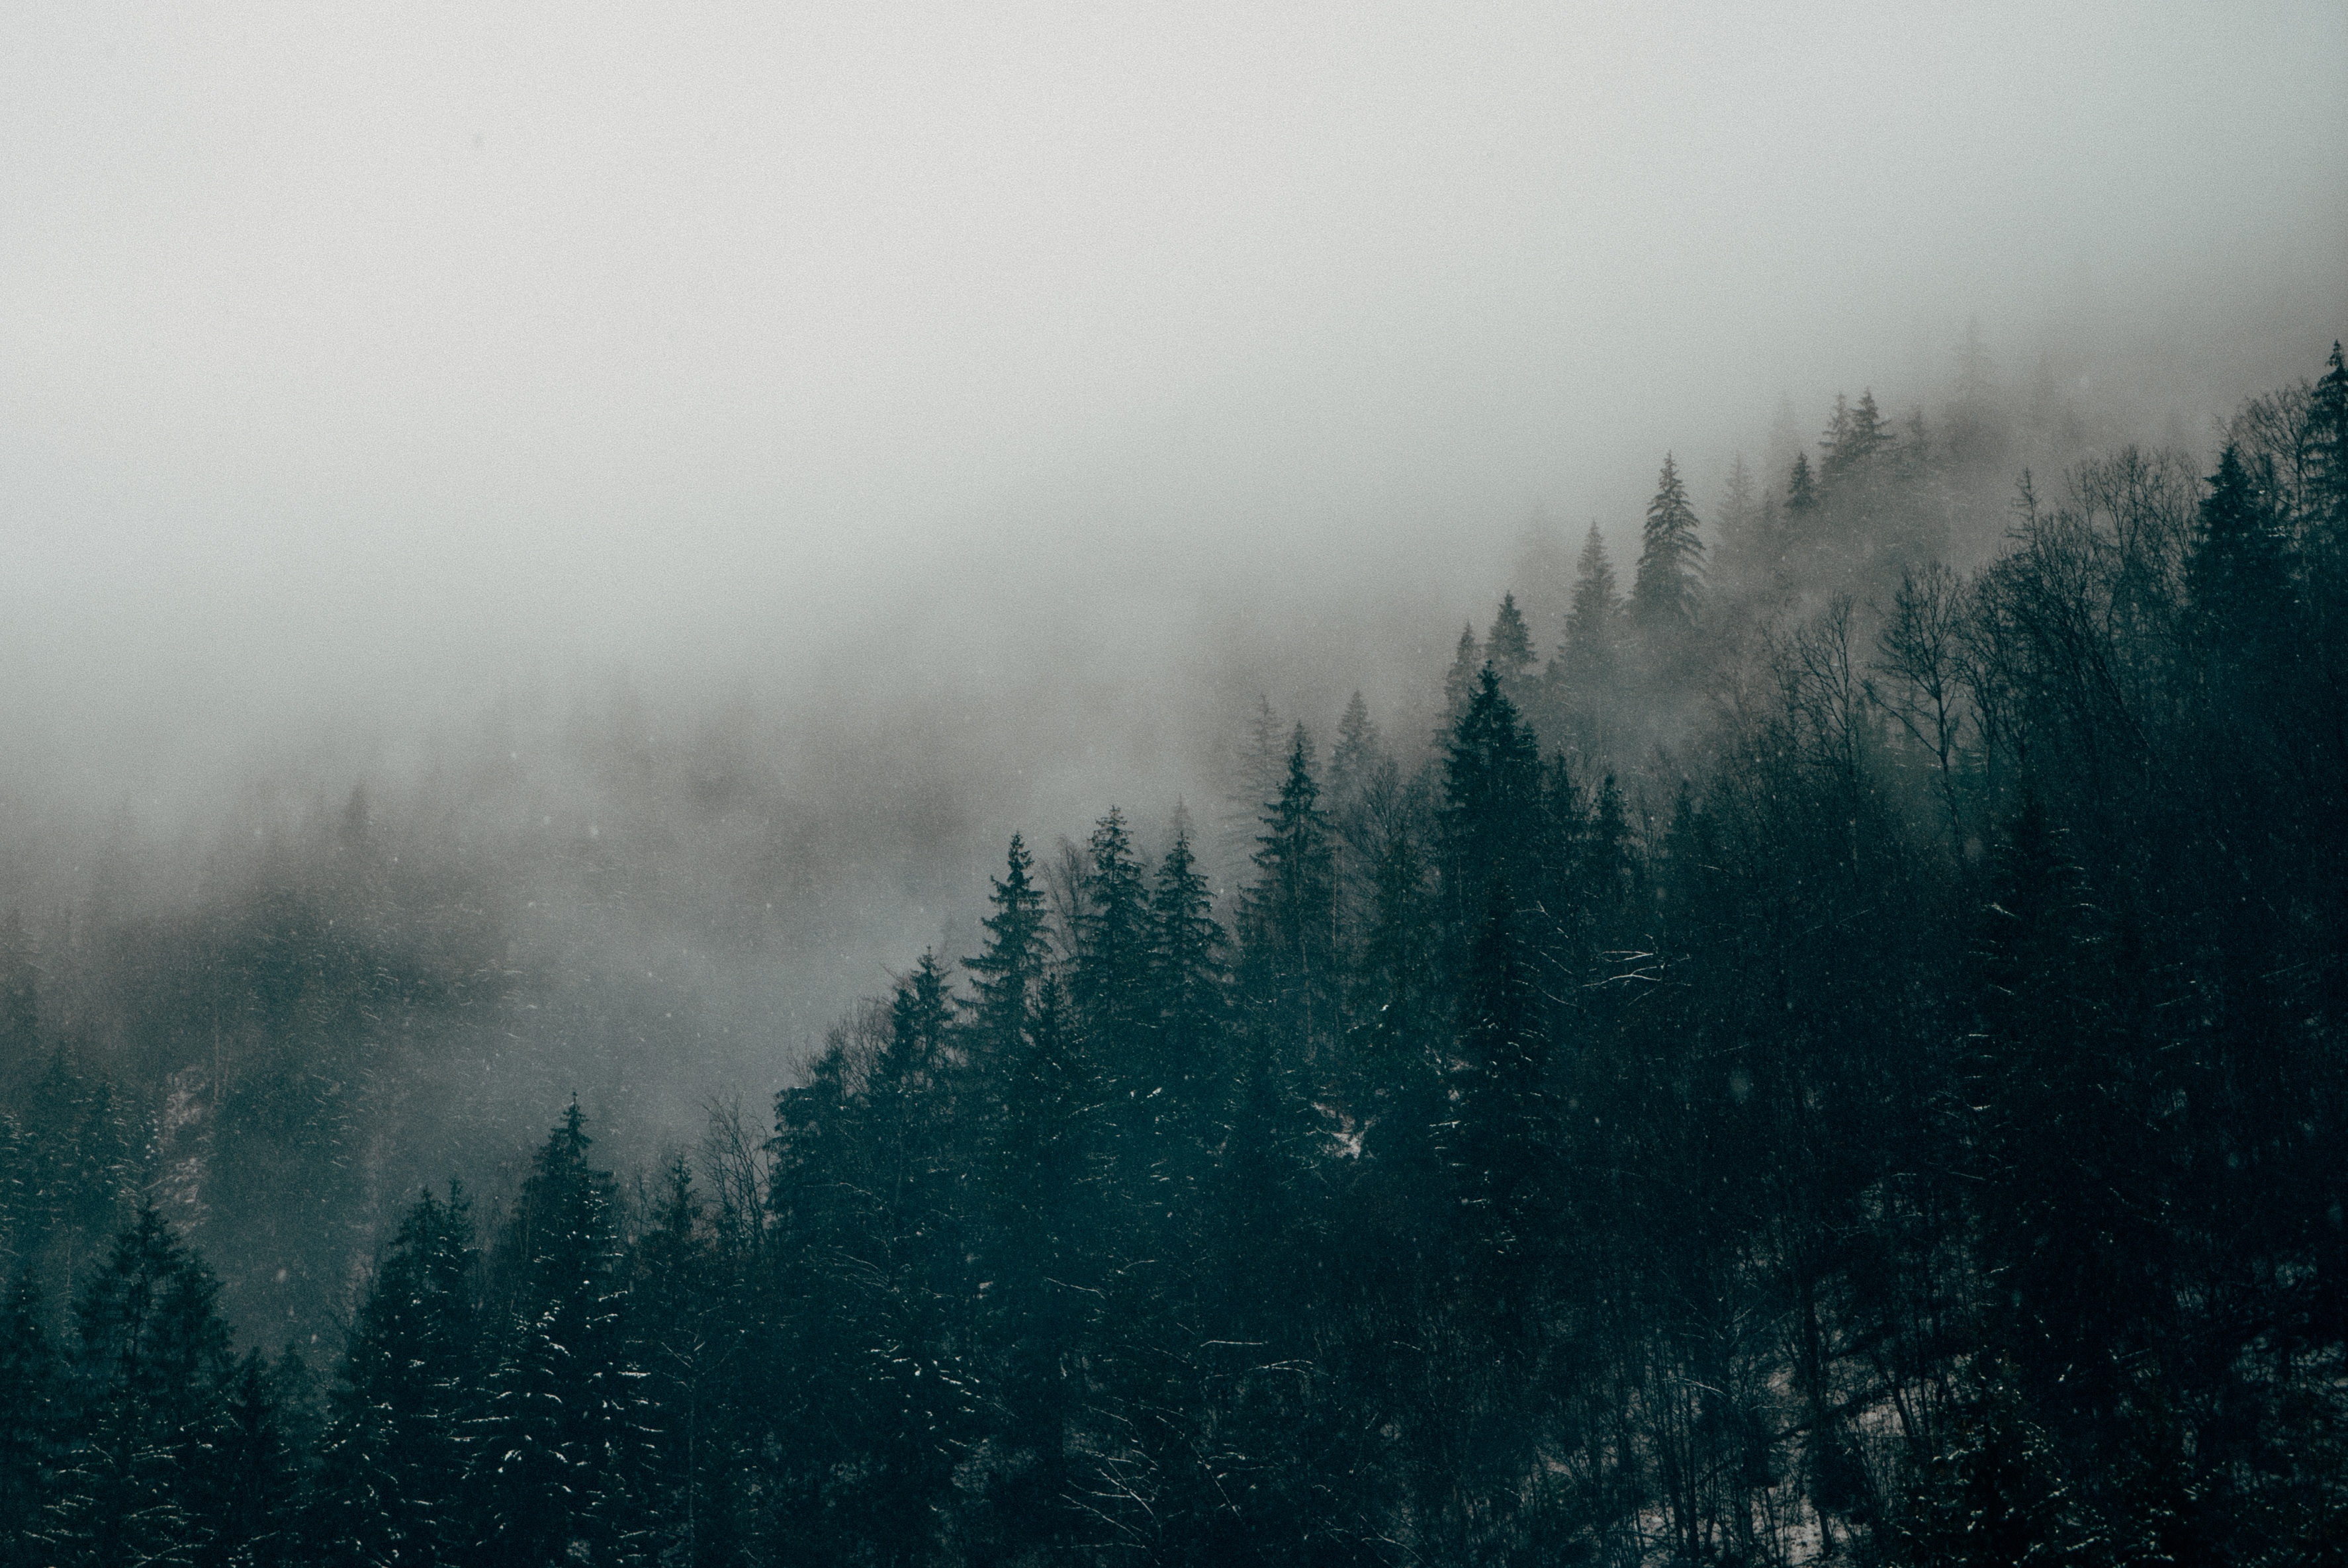
tree, nature, forest, mountain, snow, winter, cloud, fog, mist, sunlight, morning, hill, dawn, atmosphere, mountain range, weather, haze, darkness, ridge, woods, mysterious, habitat, forest landscape, geographical feature, atmospheric phenomenon, woody plant, mountainous landforms